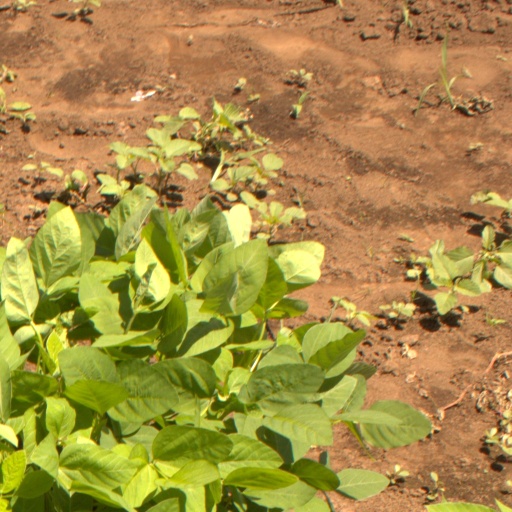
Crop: soybean